American Red Cross Clubmobile Service

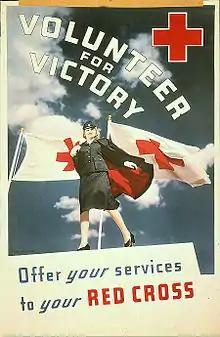
Red Cross "Volunteer for Victory" promotional poster

In the case of the American Red Cross and its Clubmobile program, it is true that unemployed women could experience life outside the domestic sphere while making meaningful contributions to their country's war efforts. However, the expectations female volunteers were expected to meet in their contributions were based on traditional notions of femininity. It is additionally valuable to consider that as a result of the application process and requirements, the demographic of Clubmobile volunteers produced was quite uniform in that these women were "by and large, white, middle to upper class and formally educated."